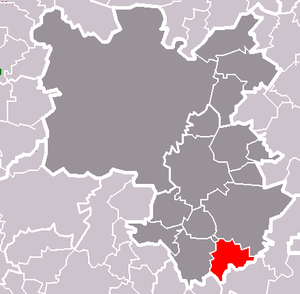
Nezvěstice est une commune du district de Plzeň-Ville, dans la région de Plzeň, en République tchèque. Sa population s'élevait à 1 458 habitants en 2018.